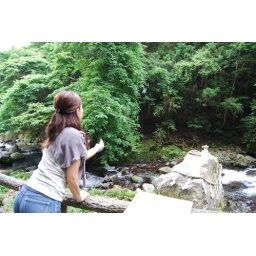
you have three attempts and if your stone lands in the basket on the rock your wish will come true